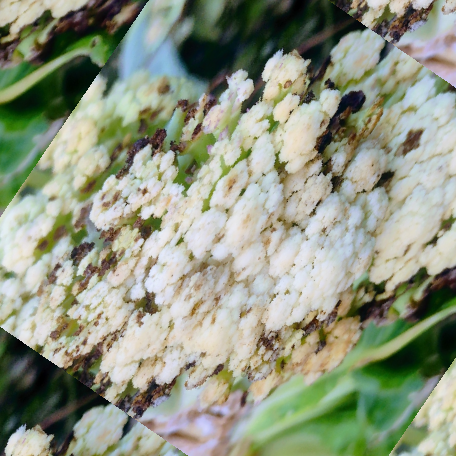
Label: Bacterial spot rot